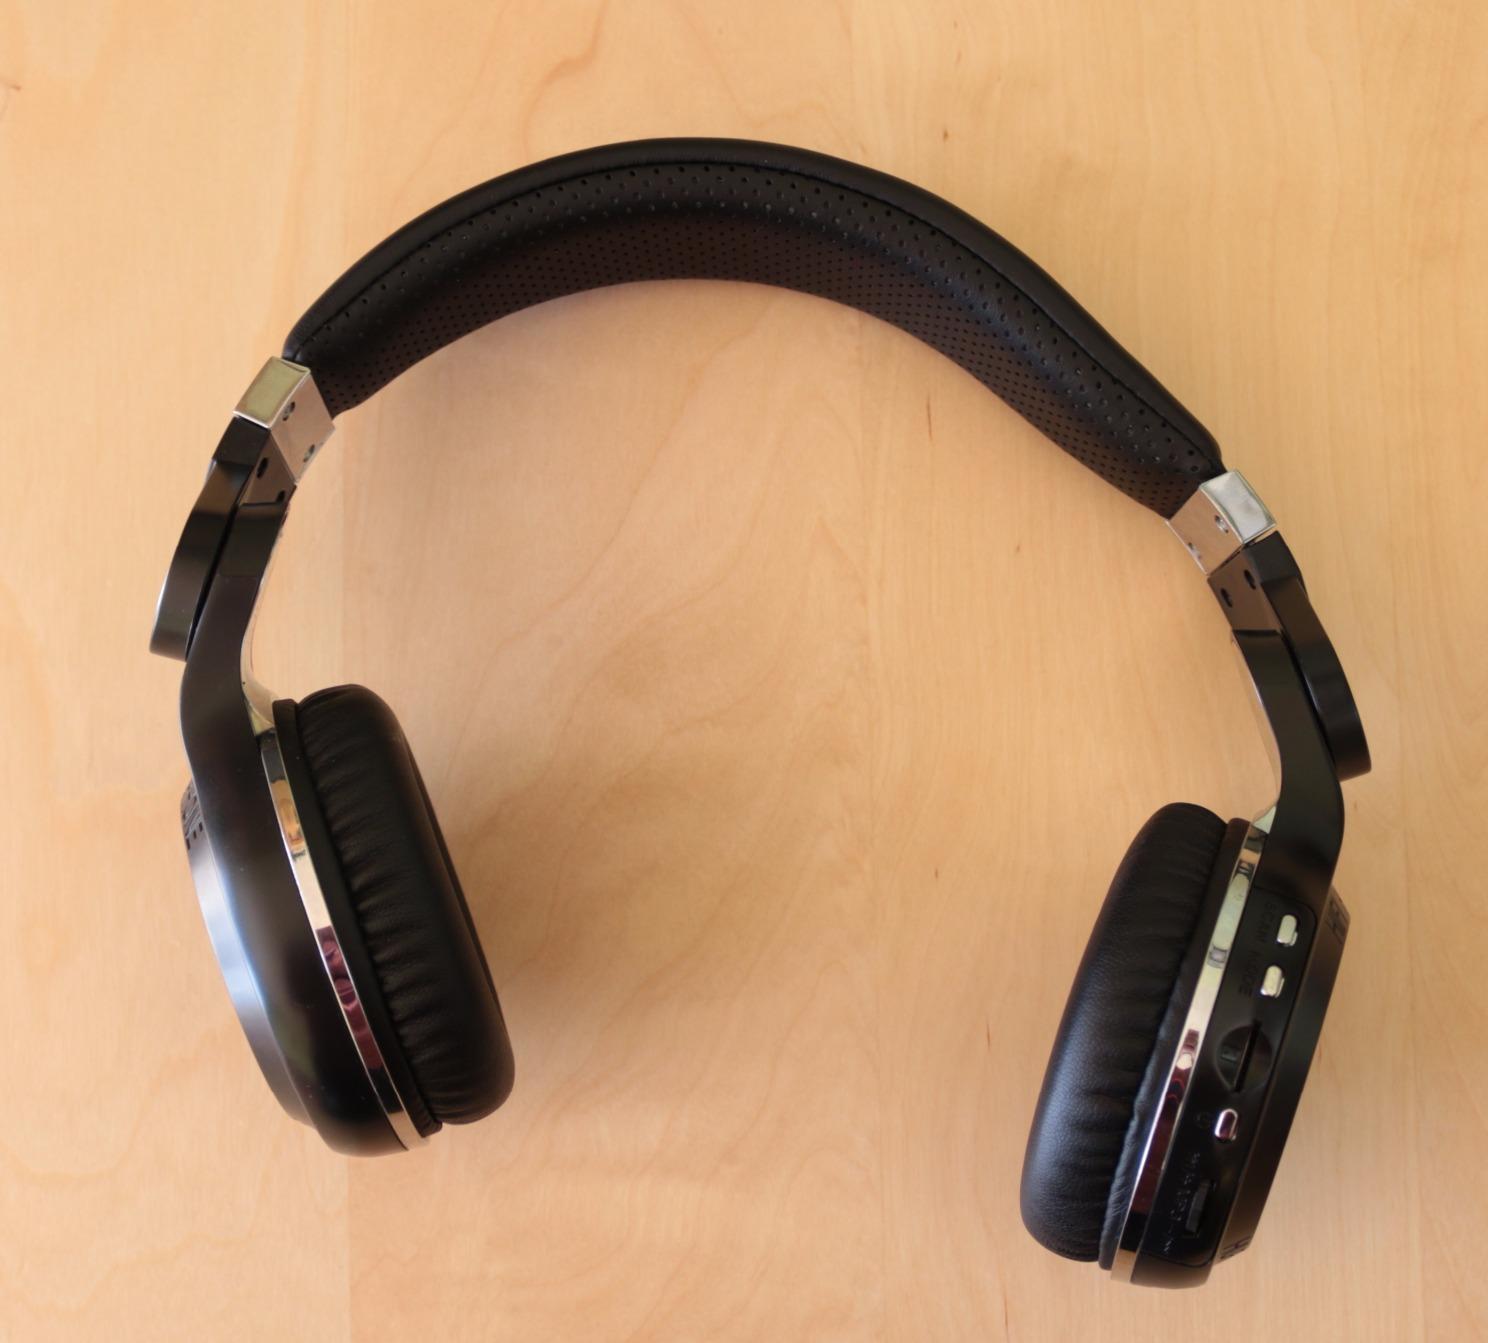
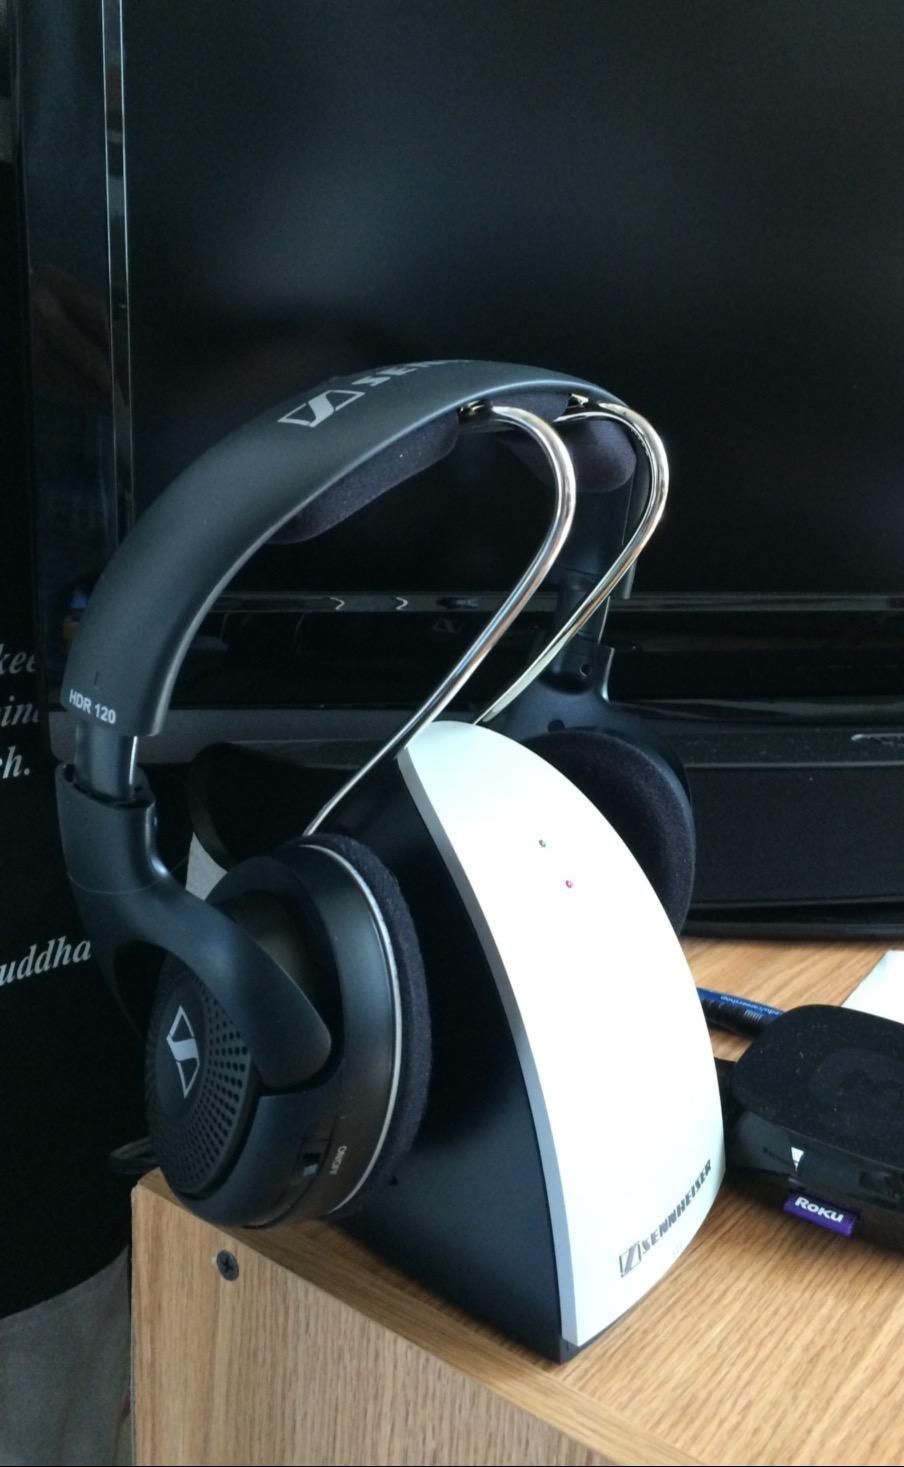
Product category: headphones
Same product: no